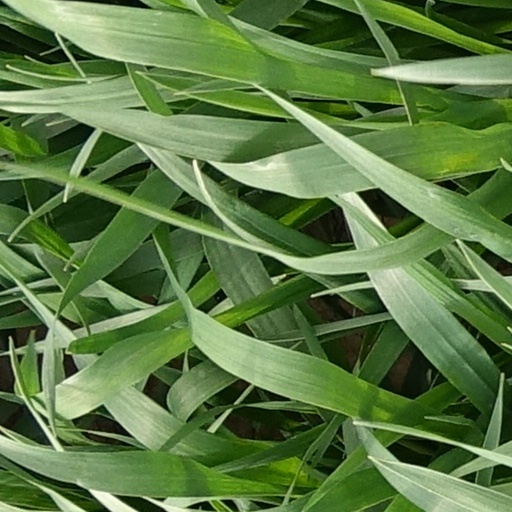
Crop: wheat